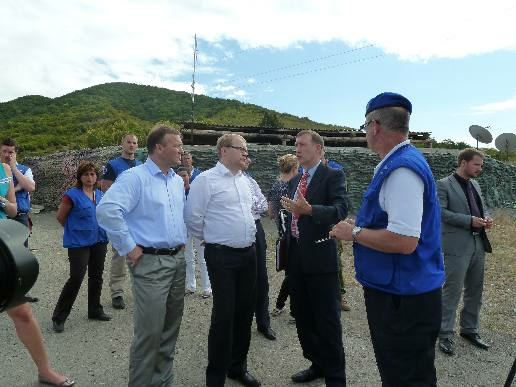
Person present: Yes